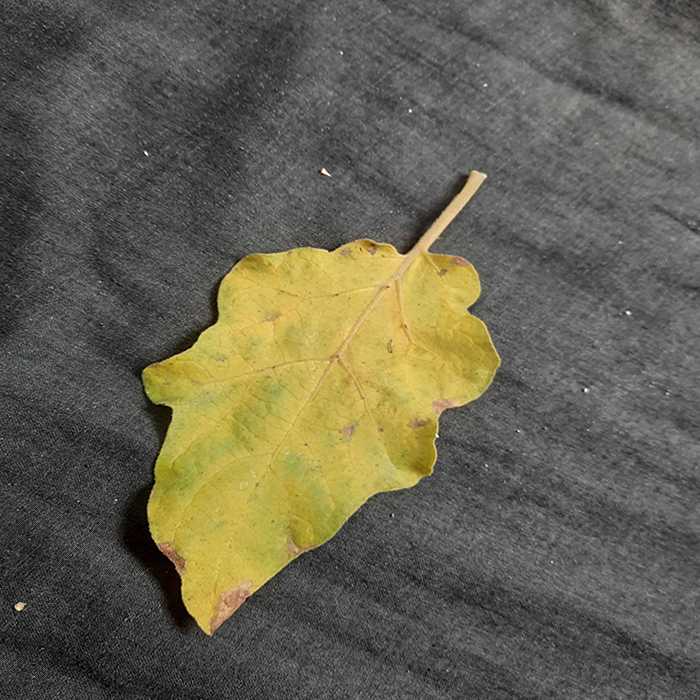
Plant: Eggplant
Label: Eggplant verticillium wilt